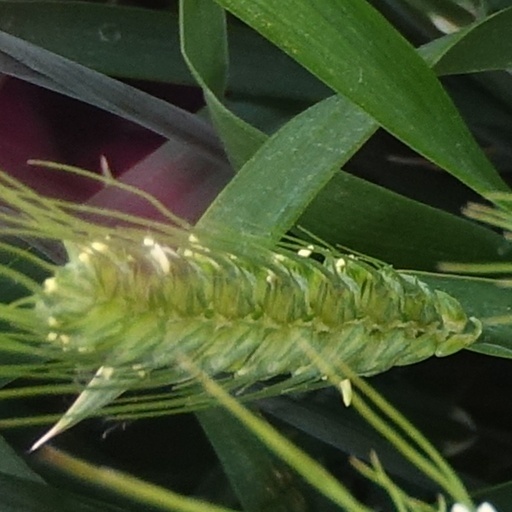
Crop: wheat